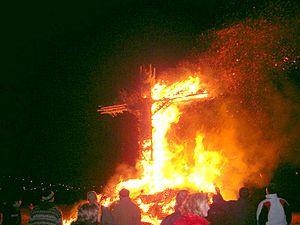
Le premier dimanche du Carême s'appelle dimanche de la « Quadragésime » dans la tradition catholique et latine francophone. Il porte le nom de « dimanche de l'Orthodoxie » dans l'usage orthodoxe de Byzance. Dans certaines régions, on le fête sous le nom de « dimanche des Brandons » ou aussi « dimanche des Bordes ».